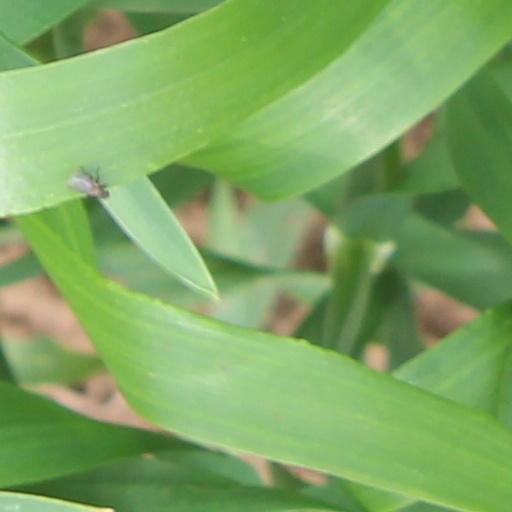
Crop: wheat